Bicycle

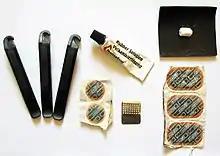
Puncture repair kit with tire levers, sandpaper to clean off an area of the inner tube around the puncture, a tube of rubber solution (vulcanizing fluid), round and oval patches, a metal grater and piece of chalk to make chalk powder (to dust over excess rubber solution). Kits often also include a wax crayon to mark the puncture location.

Some components, which are often optional accessories on sports bicycles, are standard features on utility bicycles to enhance their usefulness, comfort, safety and visibility. Fenders with spoilers (mudflaps) protect the cyclist and moving parts from spray when riding through wet areas. In some countries (e.g. Germany, UK), fenders are called mudguards. The chainguards protect clothes from oil on the chain while preventing clothing from being caught between the chain and crankset teeth. Kick stands keep bicycles upright when parked, and bike locks deter theft. Front-mounted baskets, front or rear luggage carriers or racks, and panniers mounted above either or both wheels can be used to carry equipment or cargo. Pegs can be fastened to one, or both of the wheel hubs to either help the rider perform certain tricks, or allow a place for extra riders to stand, or rest. Parents sometimes add rear-mounted child seats, an auxiliary saddle fitted to the crossbar, or both to transport children. Bicycles can also be fitted with a hitch to tow a trailer for carrying cargo, a child, or both.